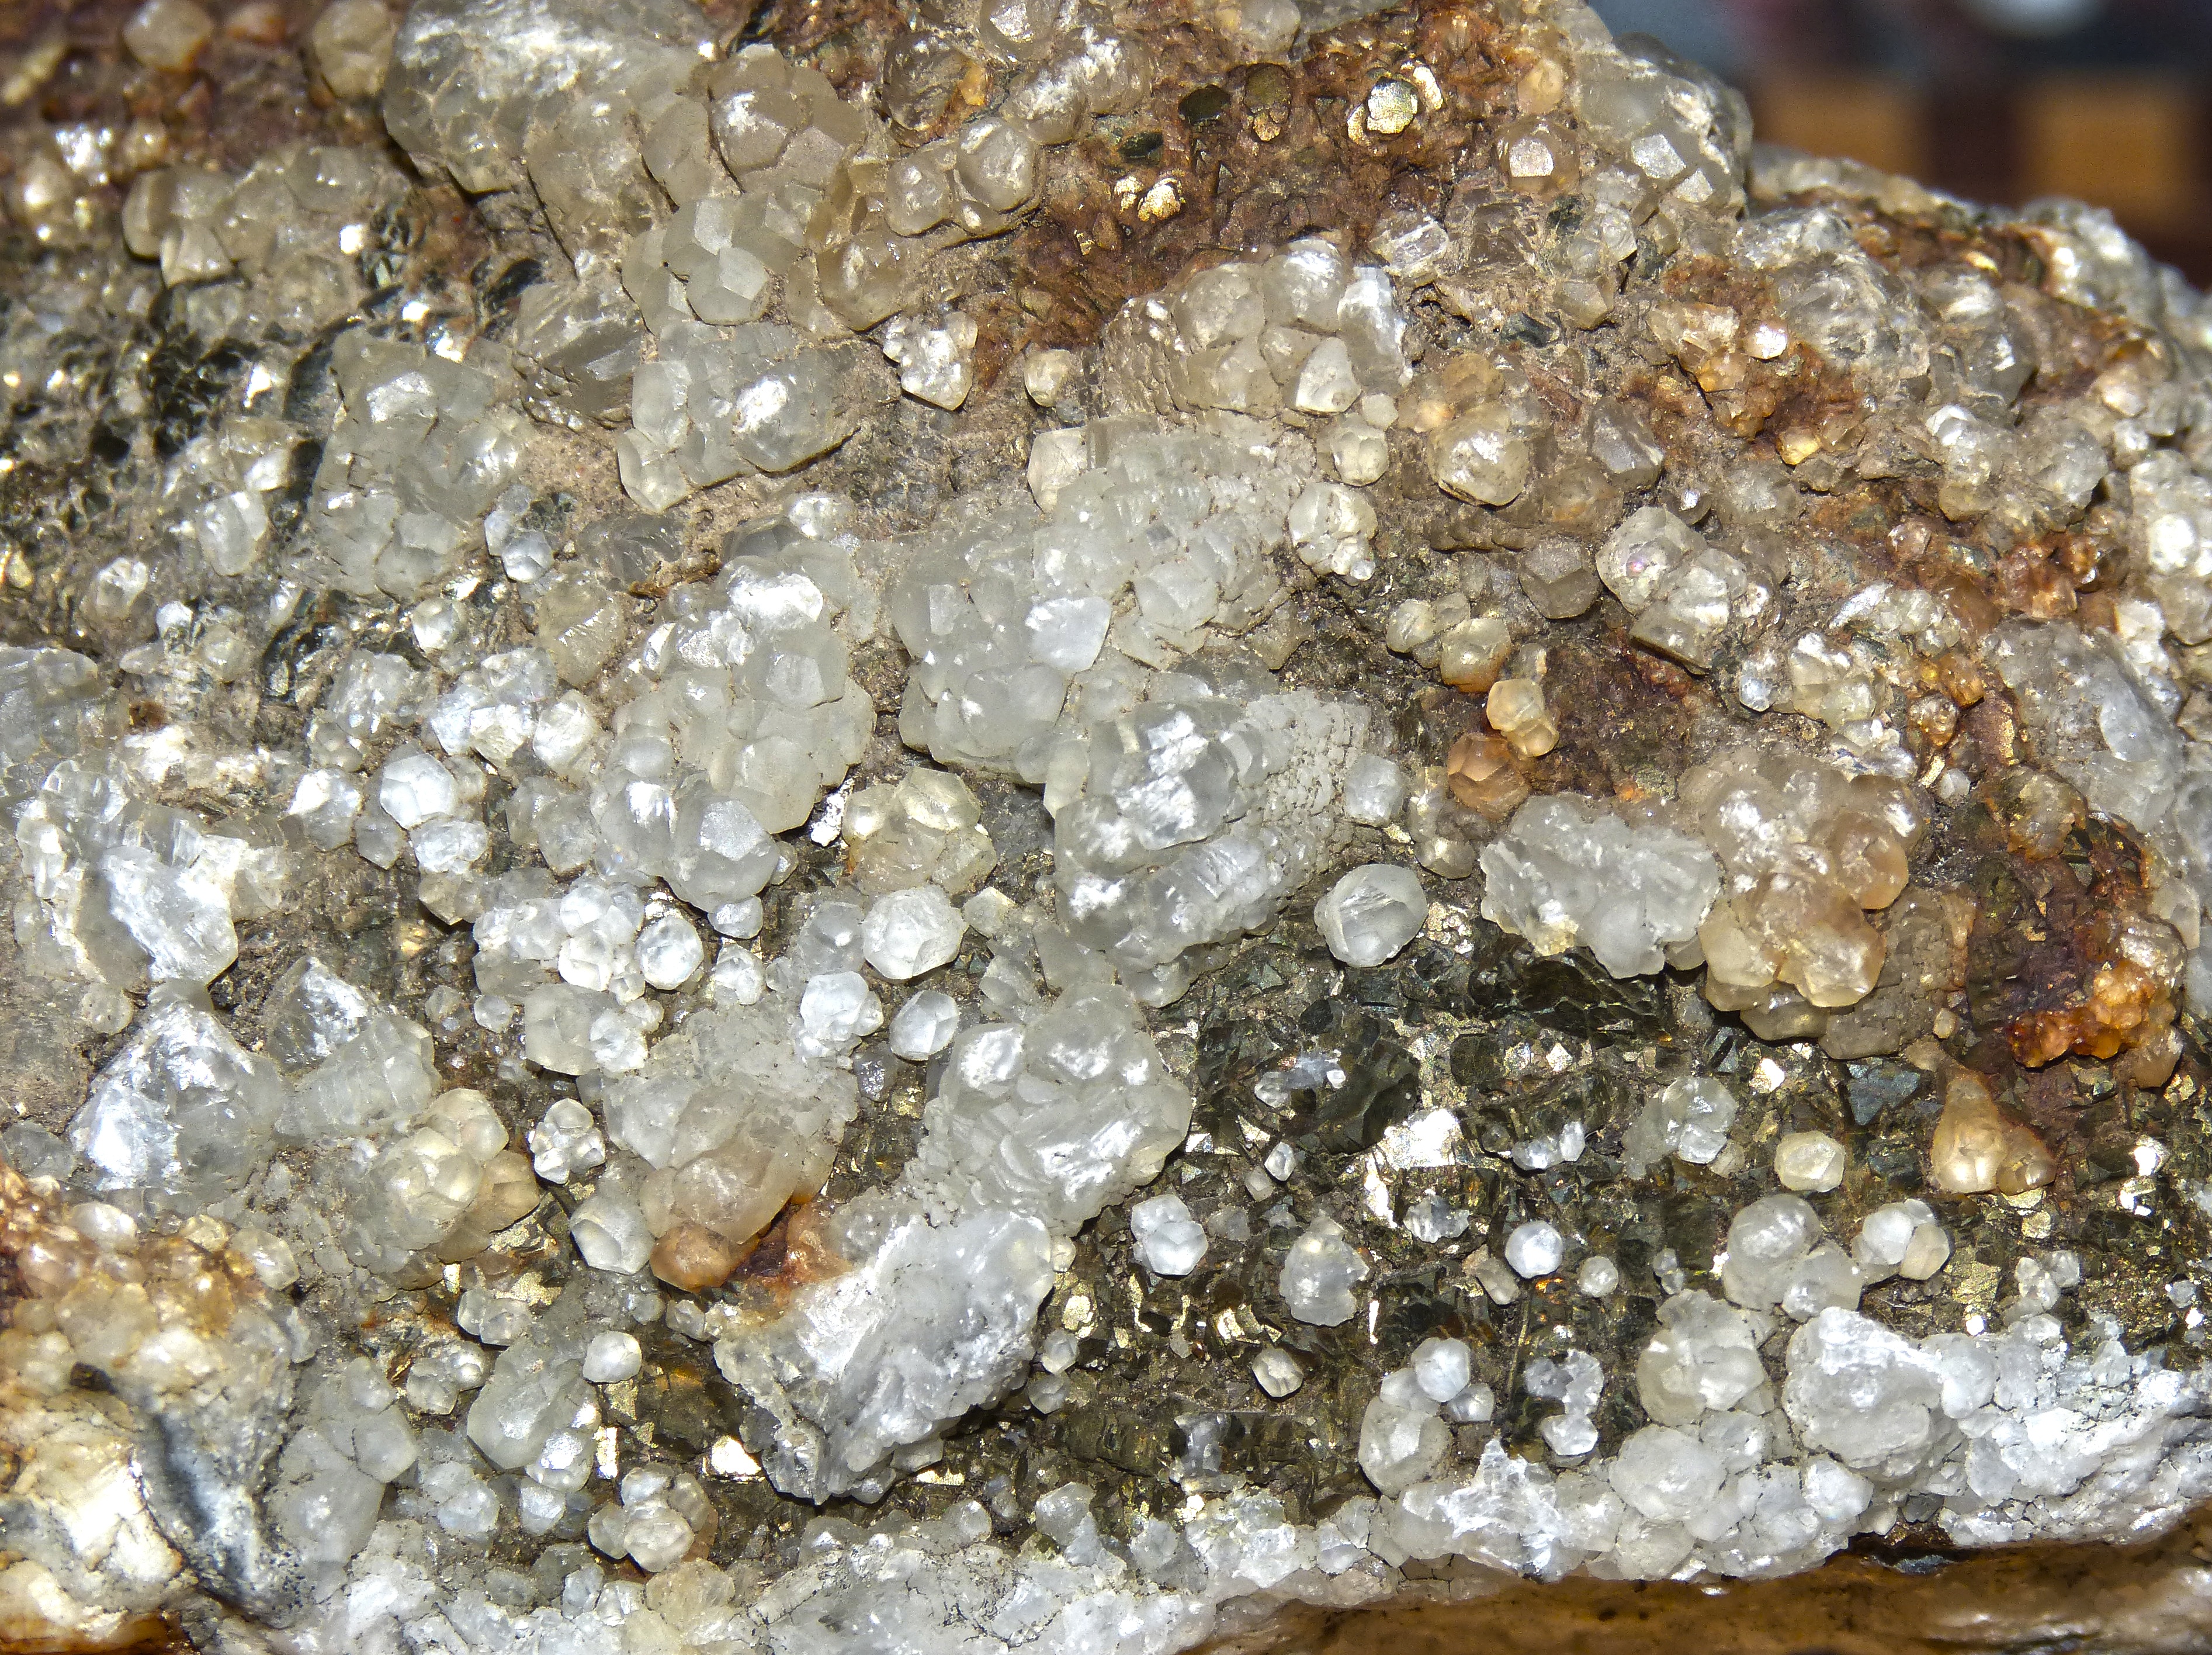
rock, material, slate, iron, minerals, mineral, quartz, mica